To Cut a Long Story Short

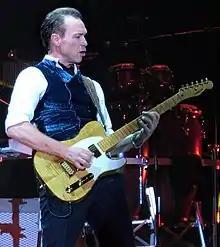
Gary Kemp wrote many Spandau Ballet songs, including "To Cut a Long Story Short"

Just as the Sex Pistols epitomized the punk era in British youth culture, the Gentry wanted to be the band to represent the Blitz Kids, the fashionable clientele who gathered every Tuesday for the weekly London nightclub the Blitz. The band worked on what their guitarist/songwriter Gary Kemp referred to as "white European disco music" and presented it to their manager, Steve Dagger, who explained that they needed to get ready for their debut quickly because of the growing competition to be the breakout artist amongst their peers. Band member Steve Norman, who started out as one of their guitarists, recalled, "Once Gary had the riff for 'To Cut a Long Story Short', it felt so right." Kemp concurred that the band was confident that they were ready to make their debut the first time they played the song in which the singer begins providing details regarding certain undesirable circumstances but concludes with, "To cut a long story short, I lost my mind". On BBC Radio 4's "Mastertapes" series in 2013, Kemp said, "The lyrics to those kind of songs, I mean, I suppose they owed something to Bowie's famous cut-ups, you know, slightly esoteric, this grand landscape that we're all living on. That was the kind of lyric, very early 80s lyric about a kind of heroic place that we all wanted to put ourselves." In his autobiography "I Know This Much: From Soho to Spandau", he described the song as "garage-band stuff – short, to the point, and very English. With its portentous refrain of 'We are [sic] beautiful and clean and so very, very young', it seemed the perfect manifesto – or at least lyrical sound-bite – for the Blitz generation."